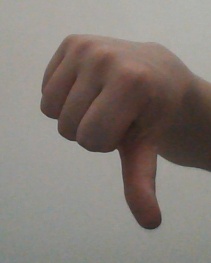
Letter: waw